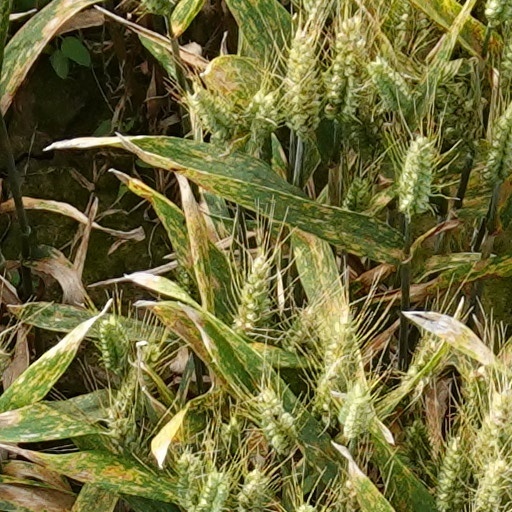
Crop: wheat